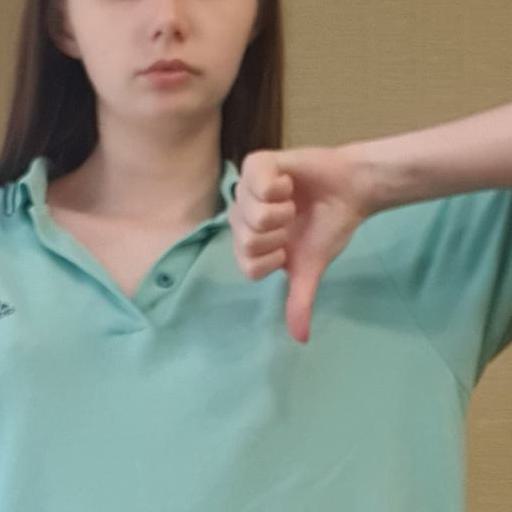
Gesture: dislike